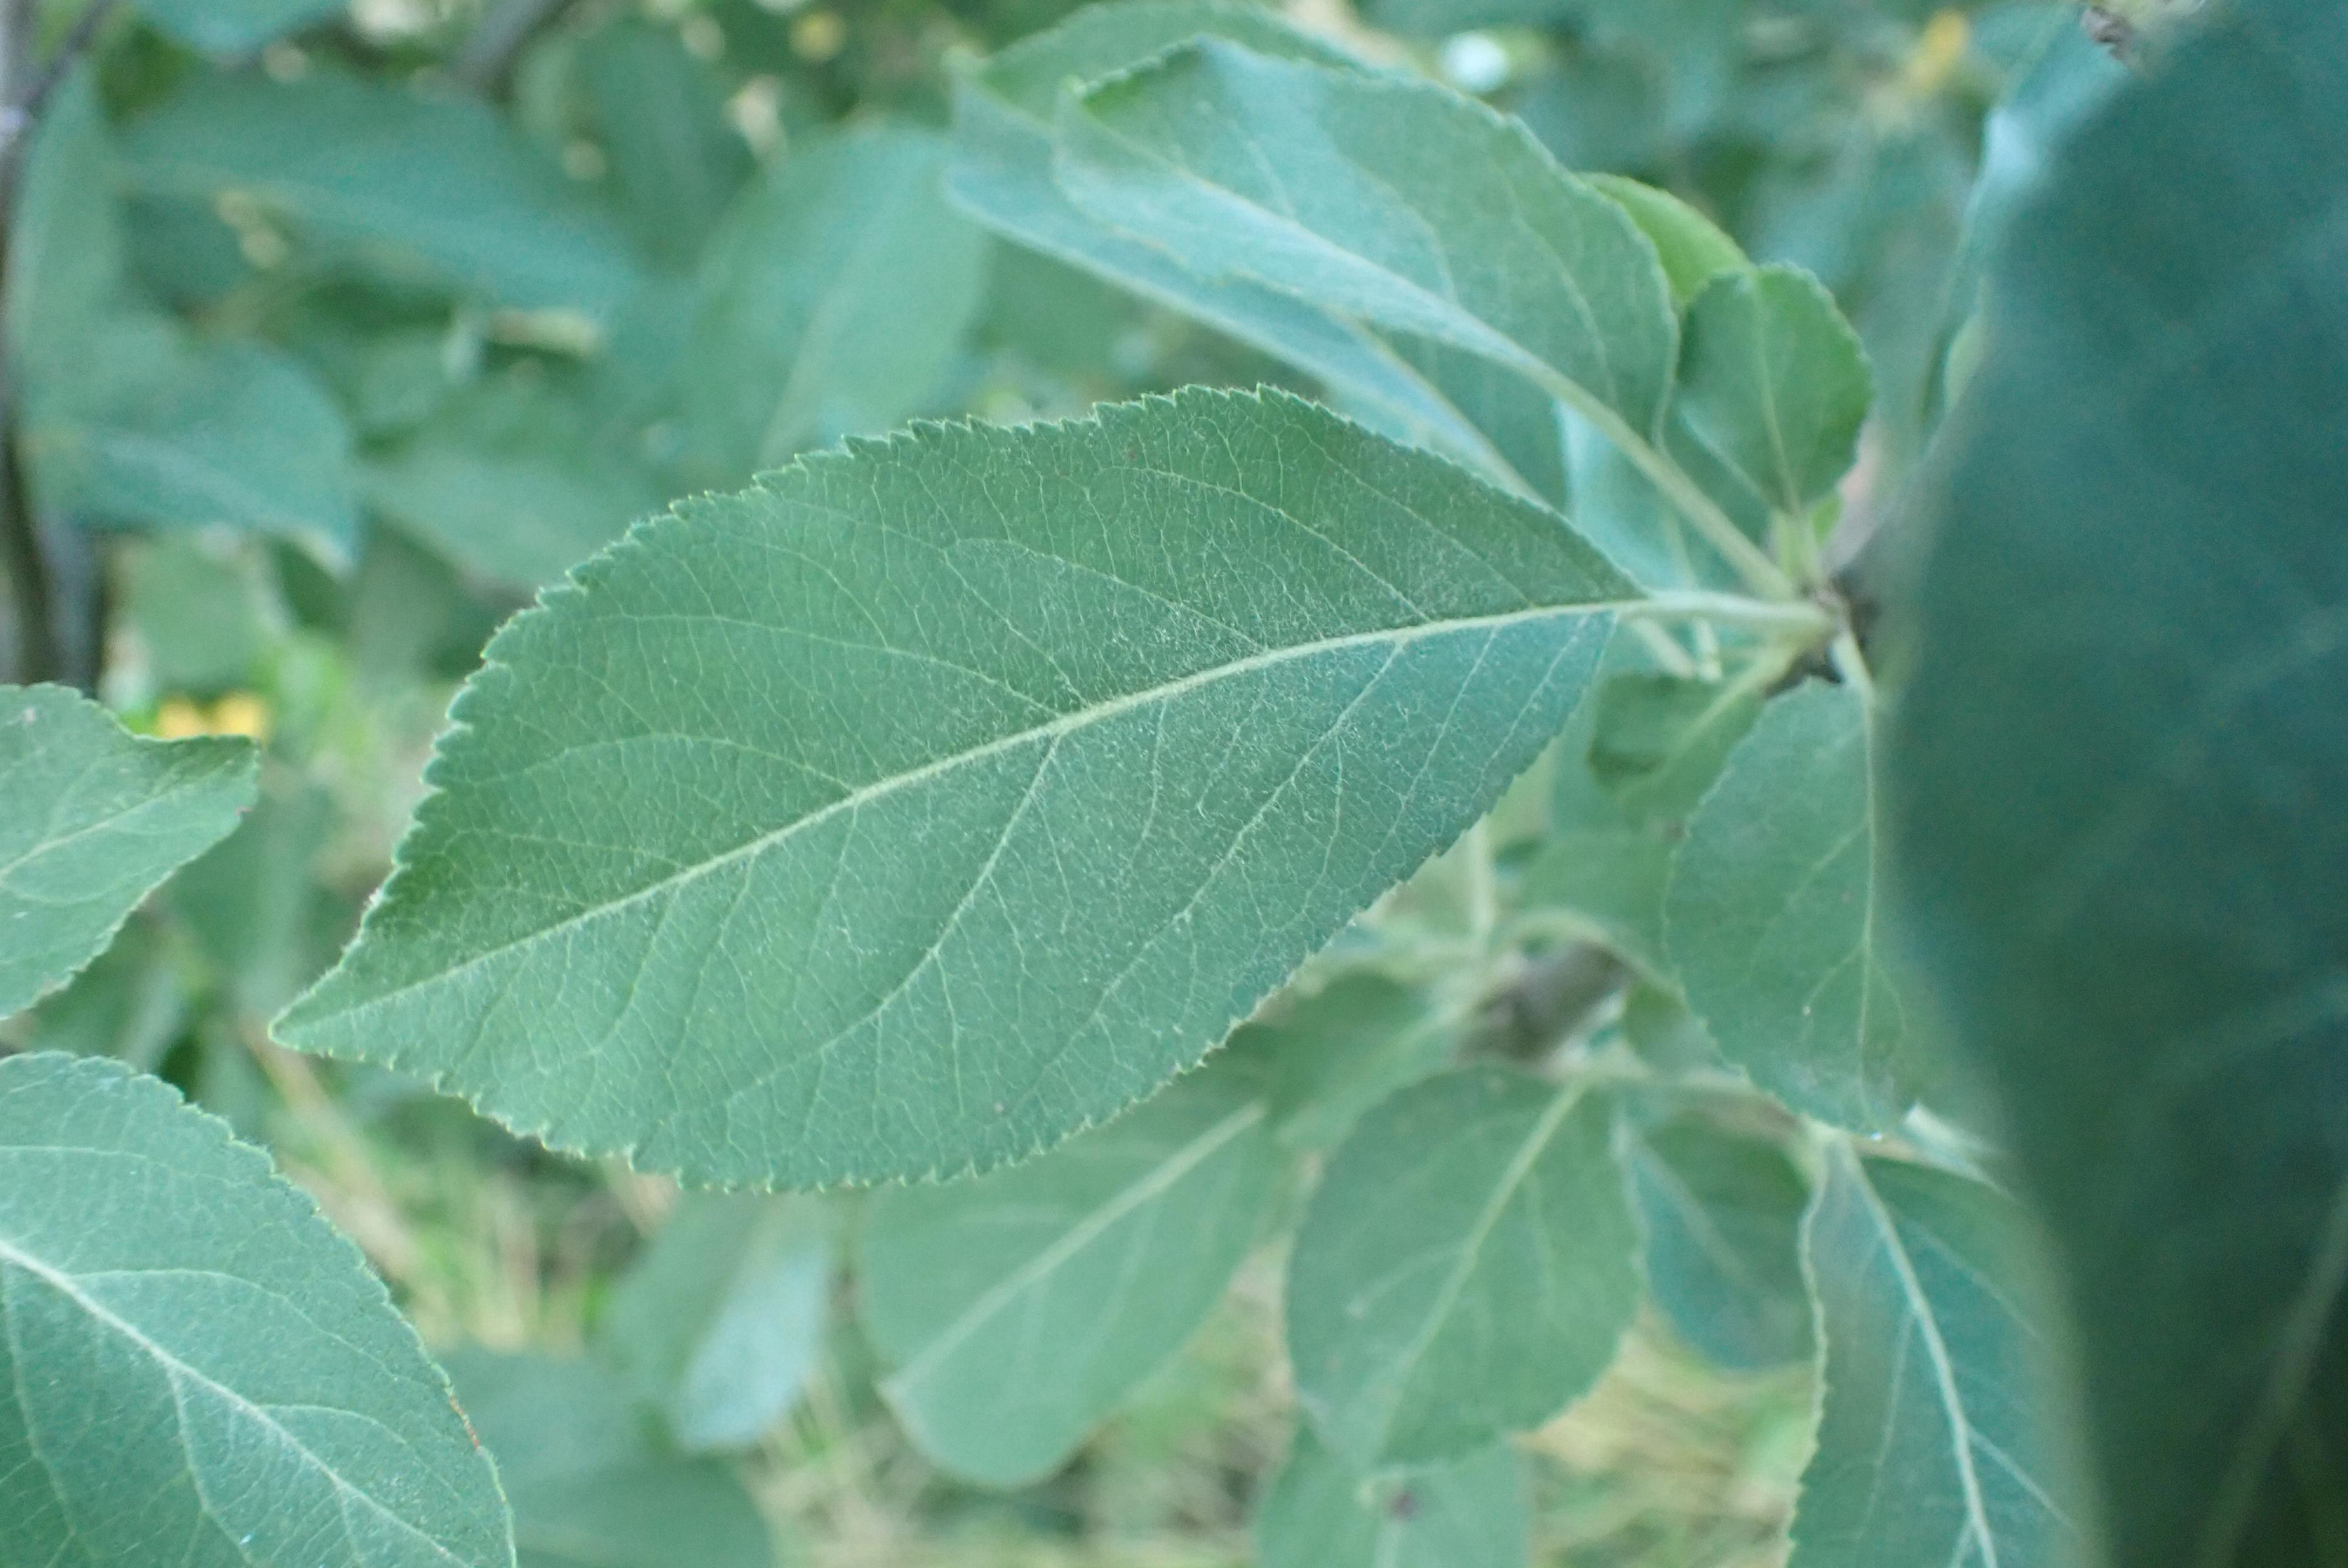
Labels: healthy